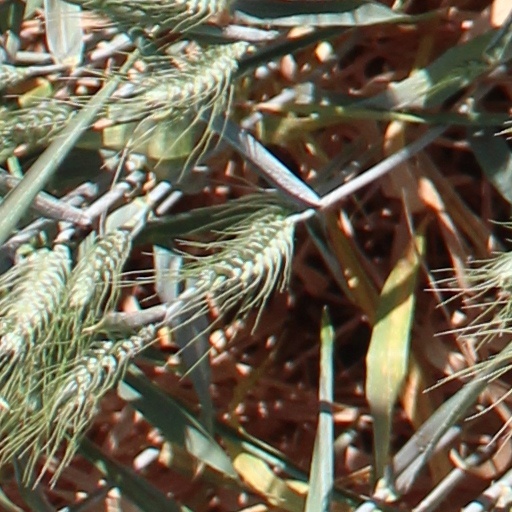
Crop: wheat